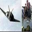
Label: airplane